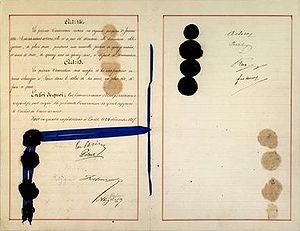
Latinske møntunion
Traktaten om den Latinske Møntunion.
Latinske Møntunion blev oprettet i 1865 mellem Frankrig, Belgien, Schweiz og Italien. Grækenland tilsluttede sig i 1868.